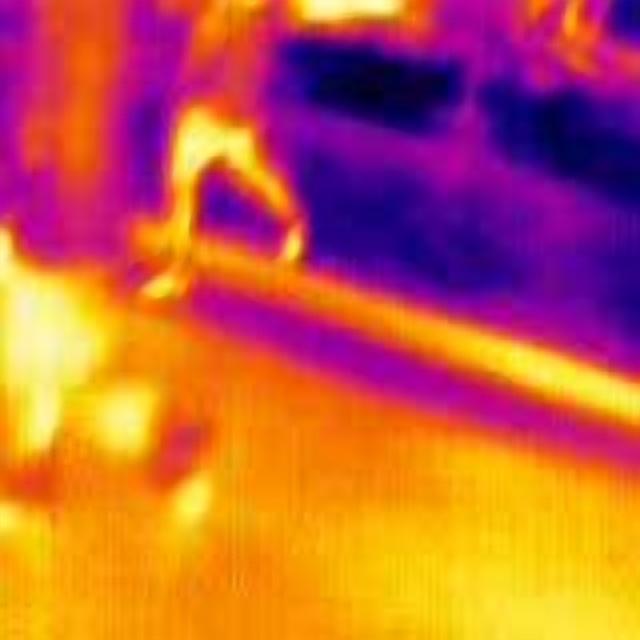
Detected objects:
label: person
label: person